Djarrit

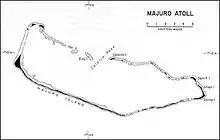
Majuro Atoll map

Djarrit (also called Darrit and Rita; Marshallese:) is an island district in the Marshall Islands. It is located in the east of Majuro Atoll. Along with Uliga and Delap, it forms what is known as the "Delap-Uliga-Djarrit".